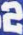
Number: 2